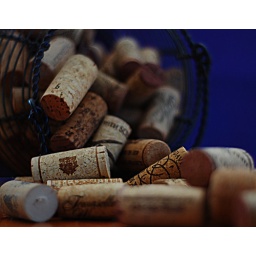
We keep this cute little basket full of corks from bottles of wine we have drunk in our dining room.